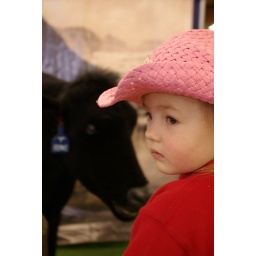
Cowgirl in a pink hat